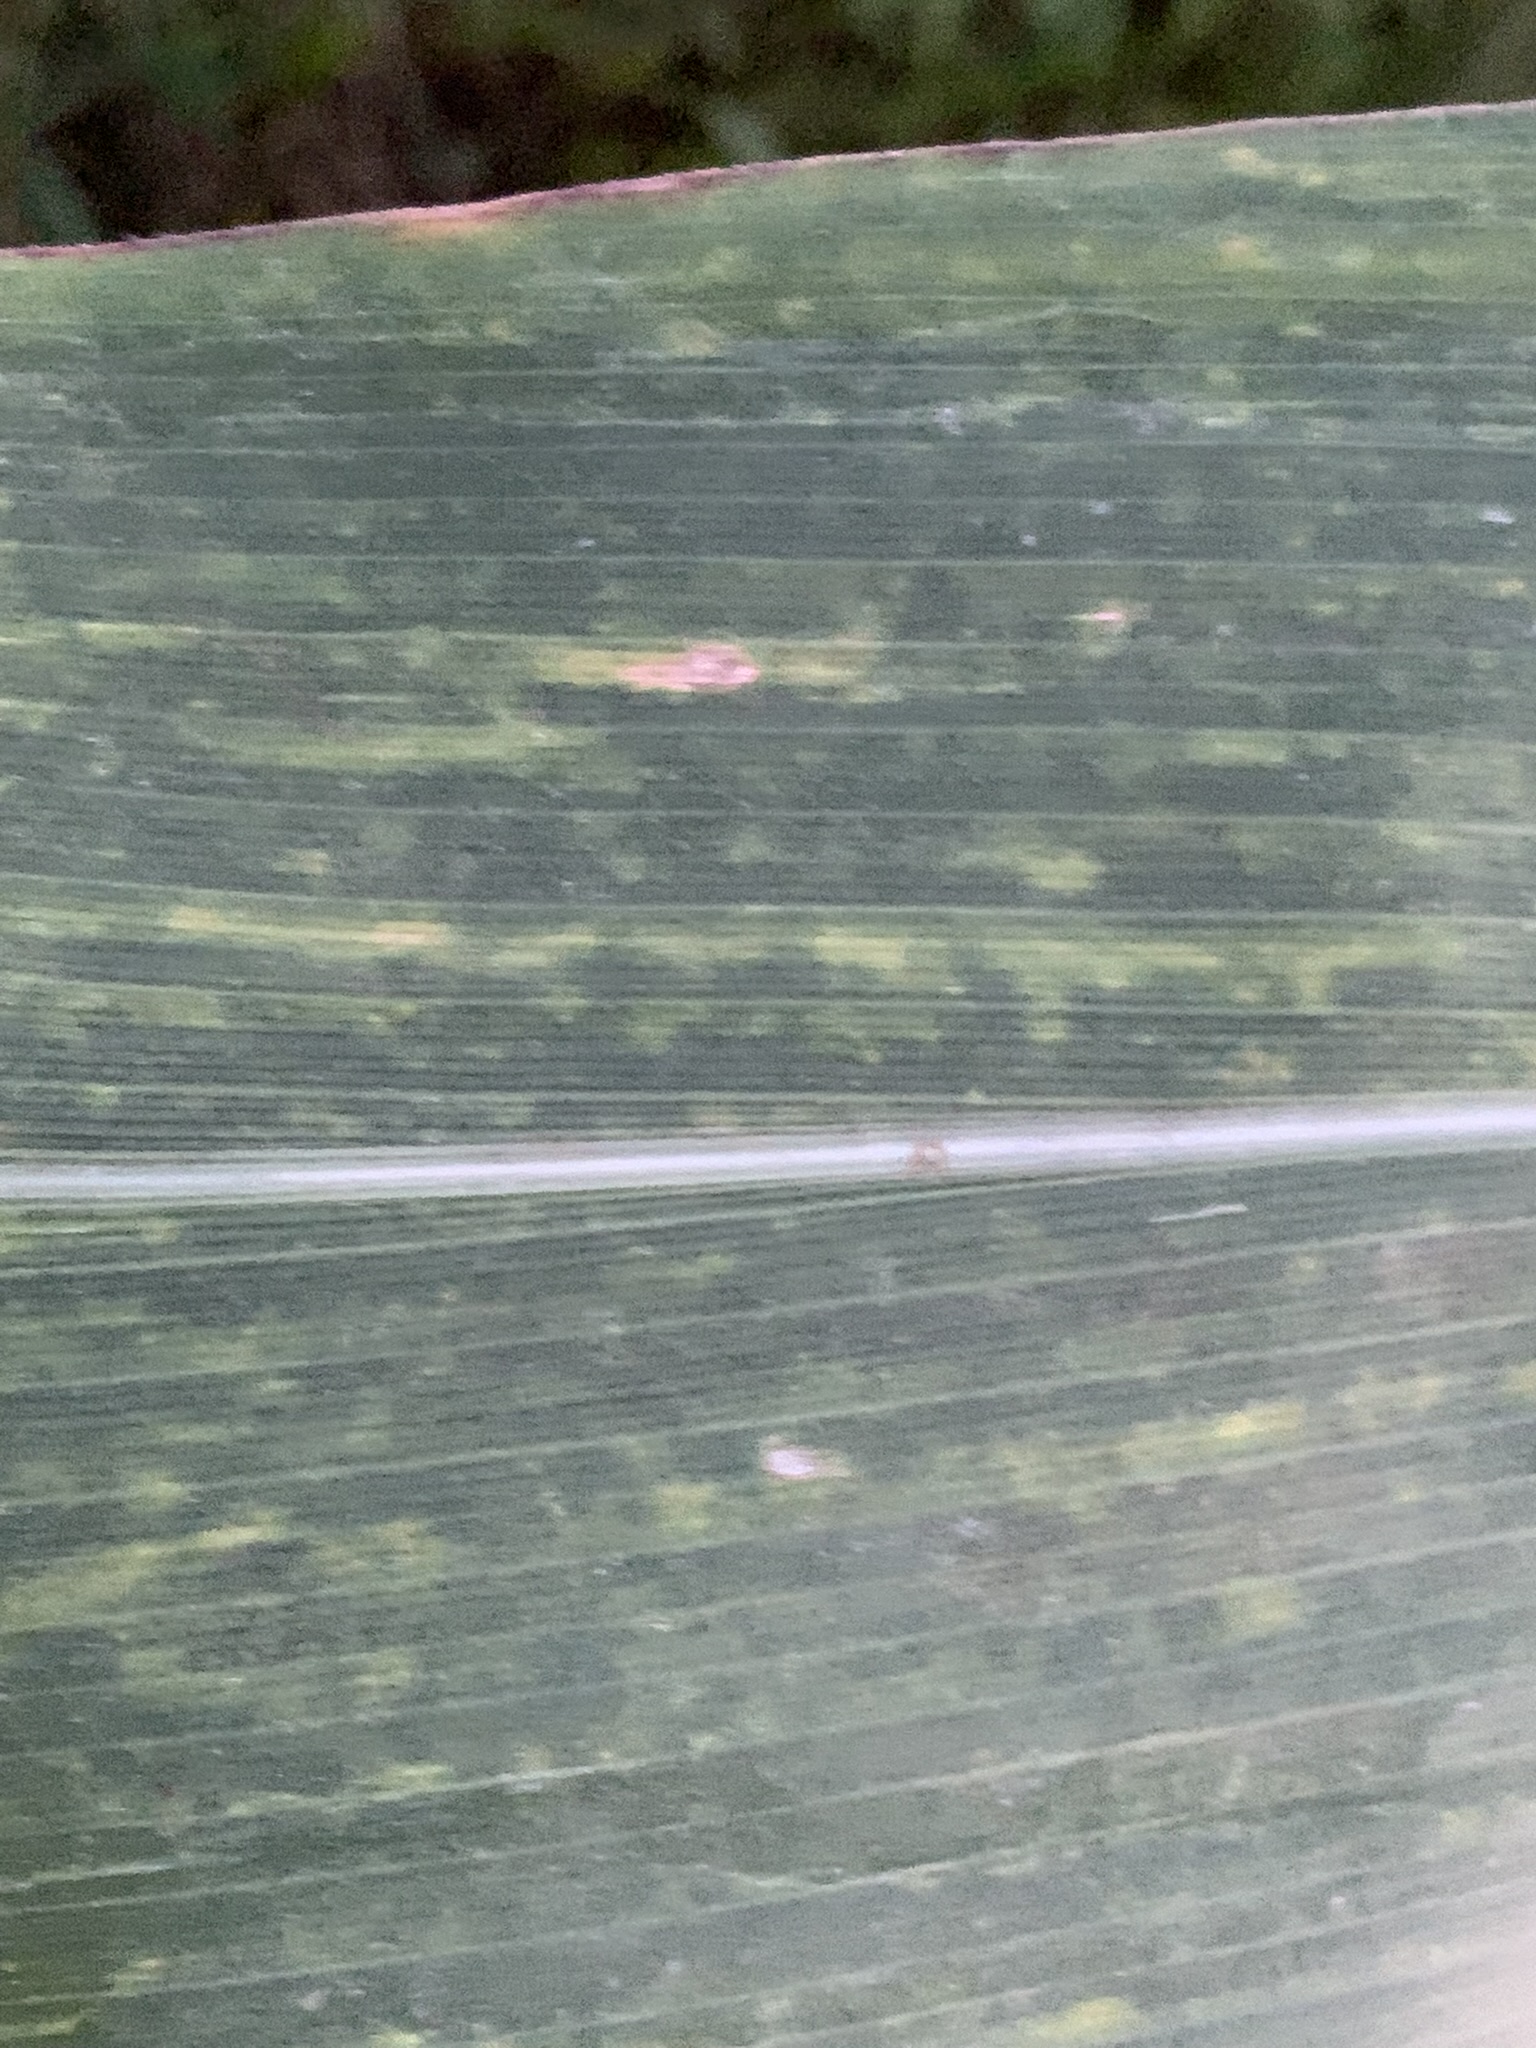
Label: MLN